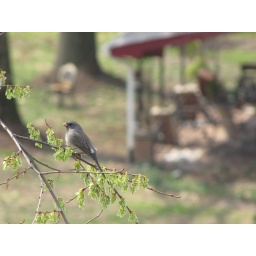
pretty little bird in the tree outside of my mother's bathroom window